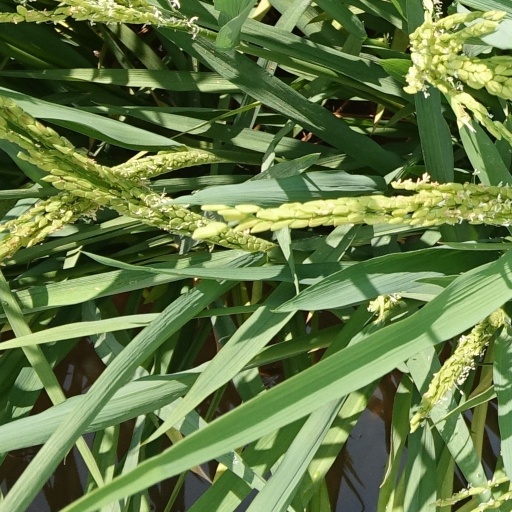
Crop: rice